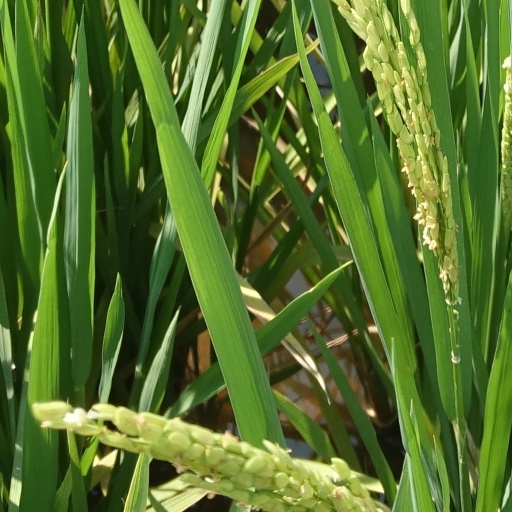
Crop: rice